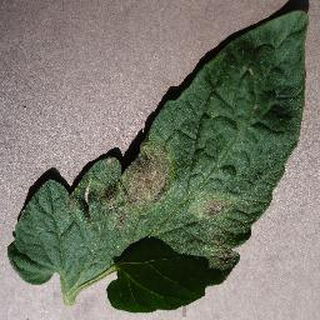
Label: tomato_late_blight